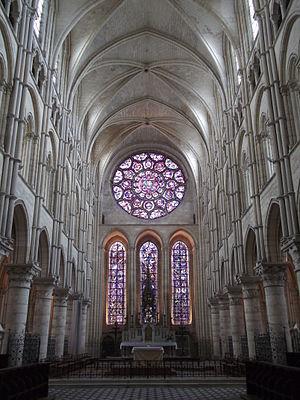
Cathédrale Notre-Dame (ClasséClassé) This building is indexed in the Base Mérimée, a database of architectural heritage maintained by the French Ministry of Culture,